What My Mother Taught Me

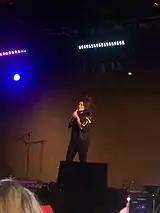
White performing live on 27 November 2011

In 2008, White competed in the fifth series of "The X Factor". During the fifth week of the live shows, in a shock result, she was eliminated over Ruth Lorenzo. The "Manchester Evening News" reported on 11 November 2008 that White had been approached by an as-yet unnamed record company. White was chosen by Peterborough City Council to perform and turn on the annual Christmas lights at Cathedral Square in Peterborough. A crowd of 6,000 attended and cheered as the lights were turned on. White then went on to switch on the lights in the county capital Cambridge on the Sunday night. White was invited to the 2009 BRIT Awards Launch Party as "The X Factor" contestant representing the "Hero" single.